Michael Collins (Irish leader)

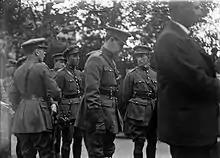
Collins and Richard Mulcahy at Arthur Griffith's funeral, a few days before Collins' death.

Roughly two weeks after Cork city had been taken by Provisional Government forces, Collins travelled there to attempt to seize large sums of money that the anti-Treaty Republicans had lodged in banks, under the account of the Land Bank. There is considerable evidence that Collins' journey to Cork in August 1922 was made in order to meet republican leaders with a view to ending the war.